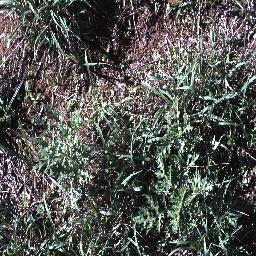
Label: parthenium